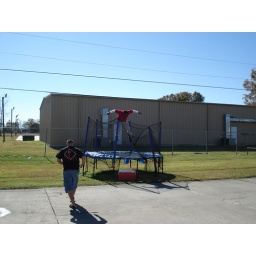
No, not by the large black man, but by the trampoline he's jumping on. I broke my ankle. :(